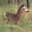
Label: deer